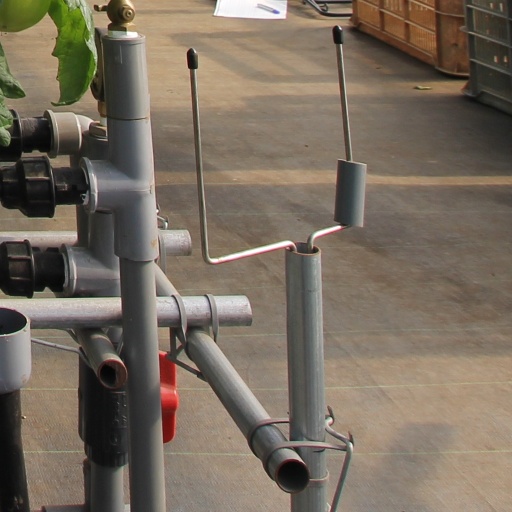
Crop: tomato